Baku

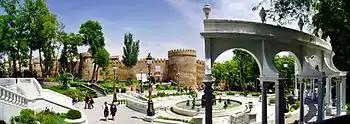

The oil economy of Baku is undergoing a resurgence, with the development of the massive Azeri-Chirag-Guneshli field (Shallow water Gunashli by SOCAR, deeper areas by a consortium led by BP), development of the Shah Deniz gas field, the expansion of the Sangachal Terminal and the construction of the BTC Pipeline. The South Caucasus Pipeline (SCP), also known as the Baku-Tbilisi-Erzurum Pipeline, transports natural gas from Azerbaijan's Shah Deniz gas field to Turkey, with further connections to Europe. Spanning over 690 kilometers, the pipeline has been operational since 2007 and plays a central role in the Southern Gas Corridor, which aims to diversify Europe's energy sources with an annual export capacity of up to 25 billion cubic metres of gas.